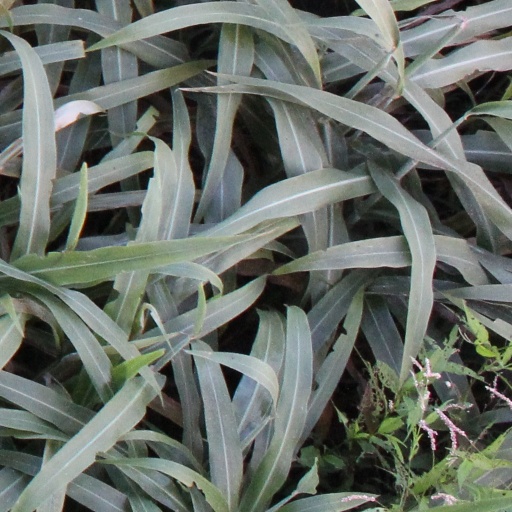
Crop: sorghum